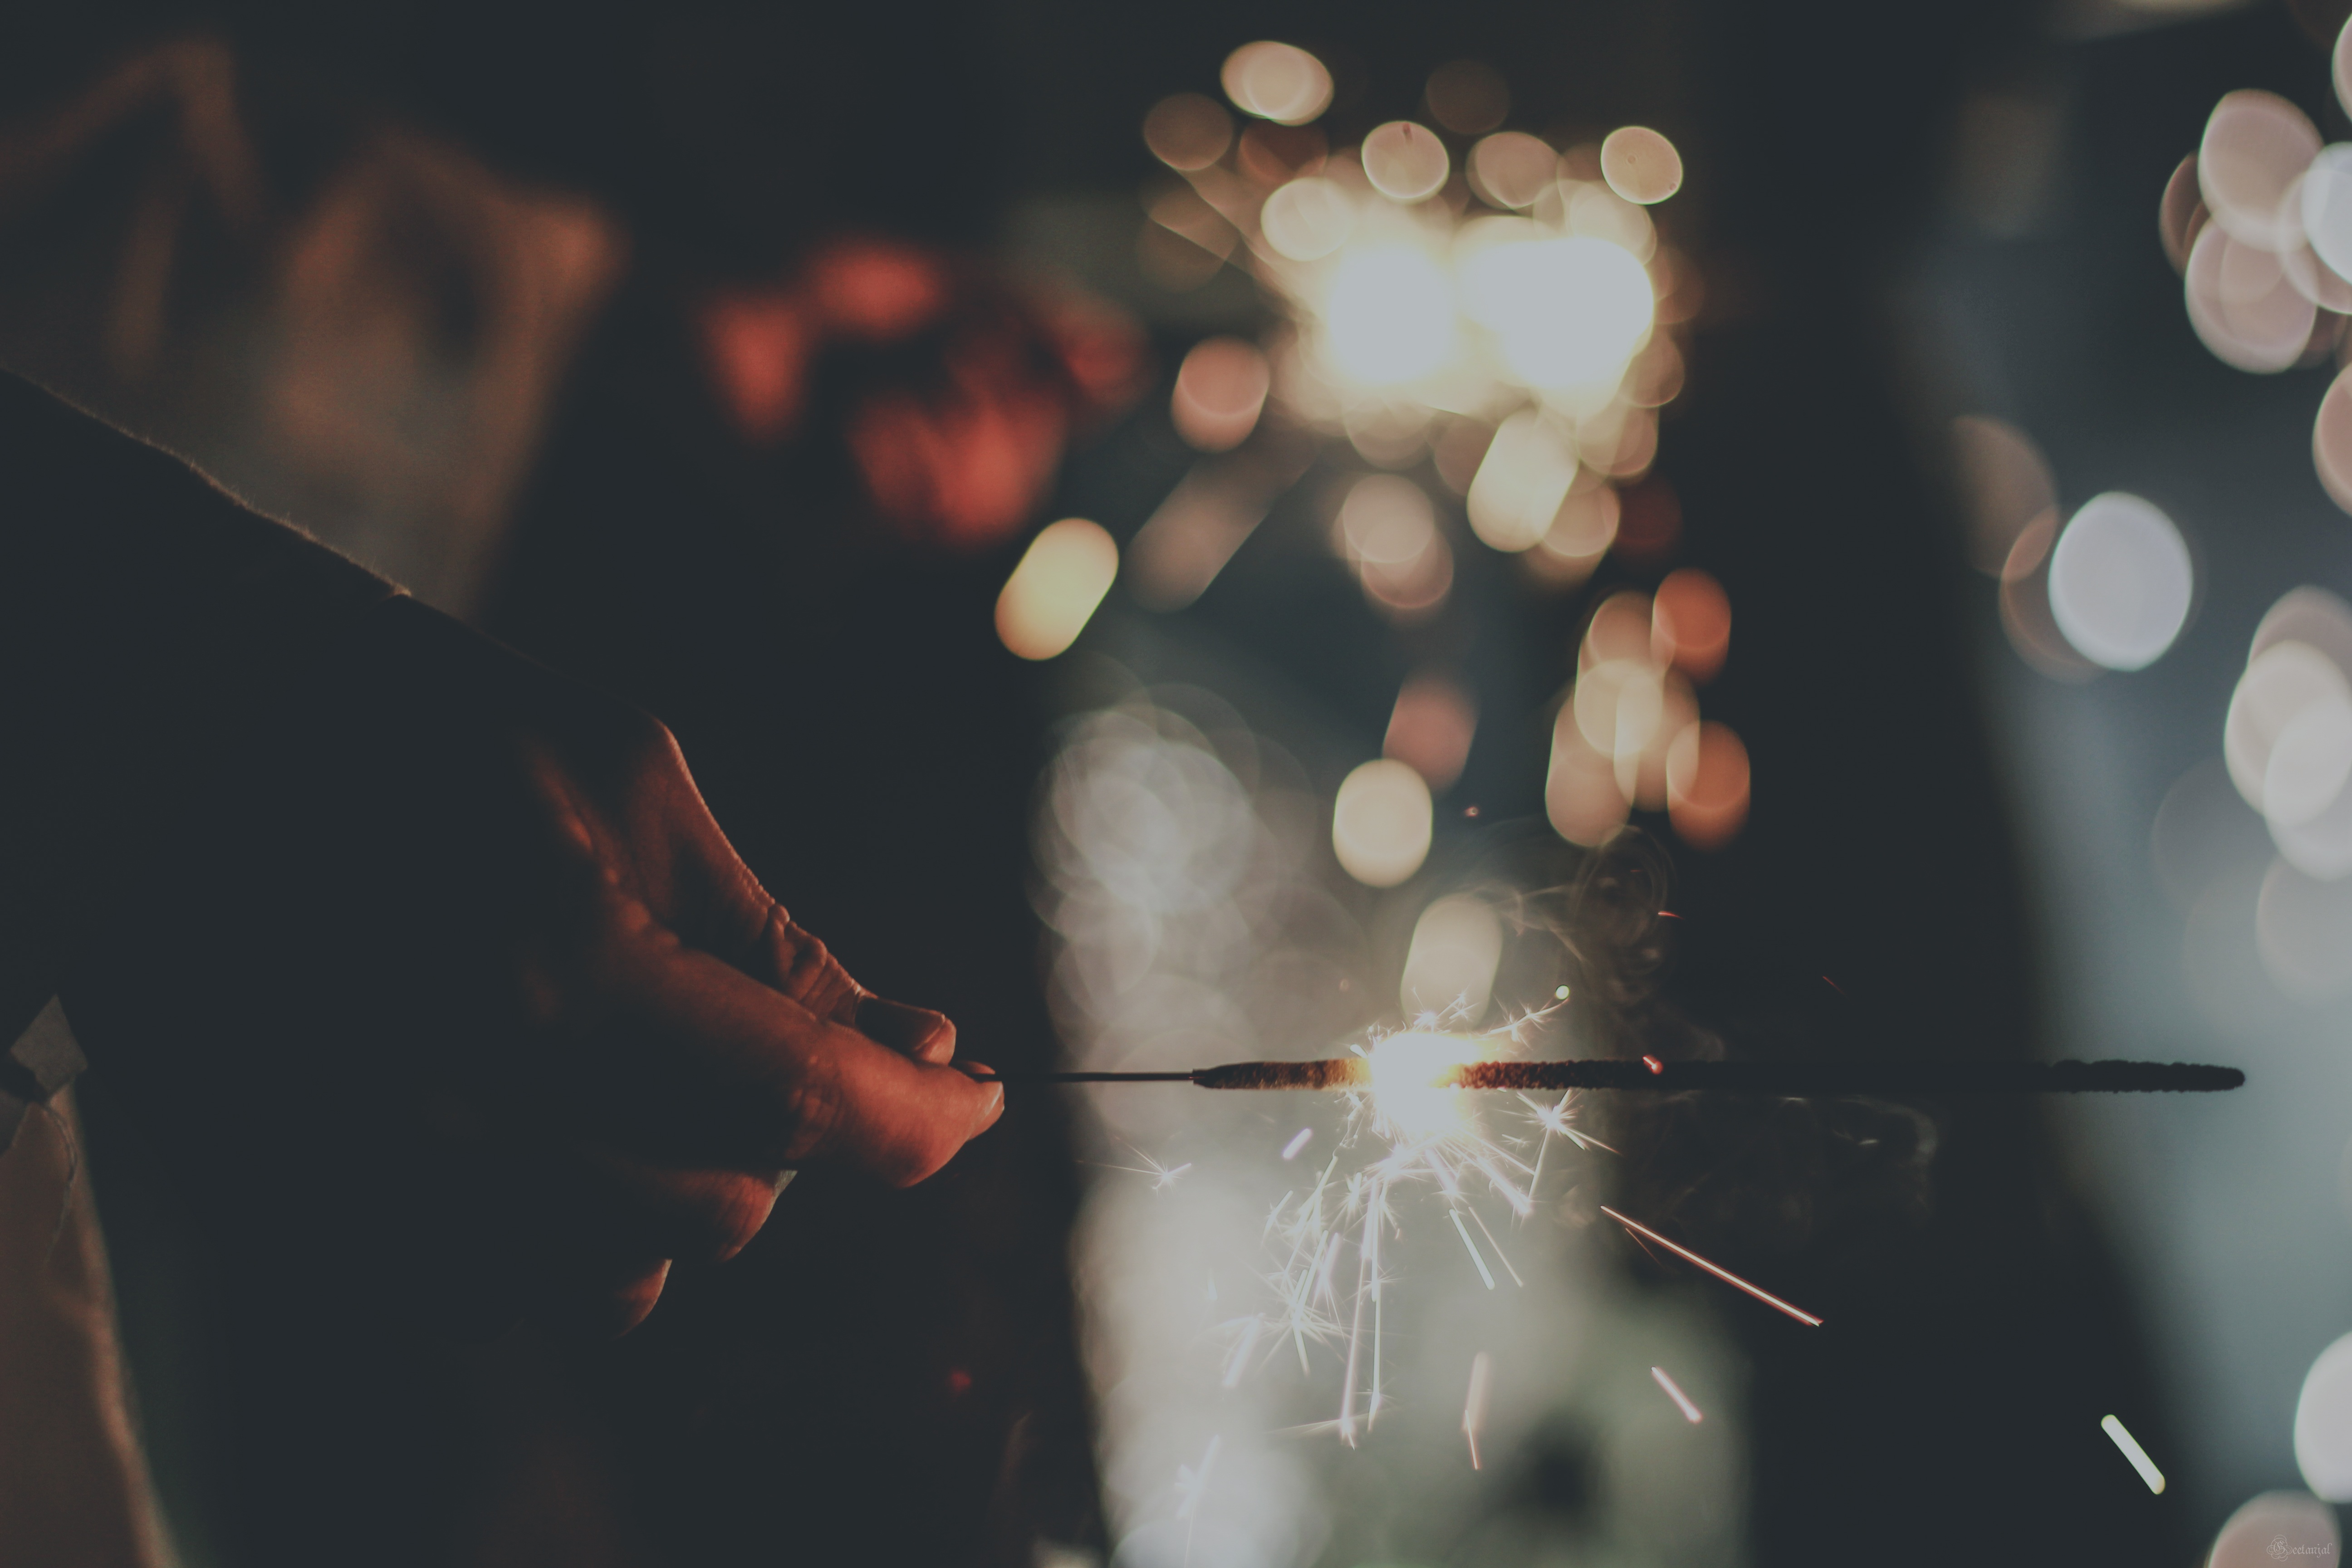
color, white, photography, light, darkness, flower, sunlight, macro photography, sparkler